Trumpism

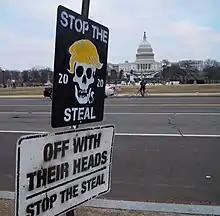
Dominance imagery using the Stop the Steal conspiracy theme erected on the day of the Capitol assault. 76 percent of Republicans believe the conspiracy theory with nearly half approving of the Capitol assault.

Conservative culture commentator David Brooks observes that under Trump, this post-truth mindset, heavily reliant on conspiracy themes, came to dominate Republican identity, providing its believers a sense of superiority since such insiders possess important information most people do not have. This results in an empowering sense of agency with the liberation, entitlement and group duty to reject "experts" and the influence of hidden cabals seeking to dominate them.